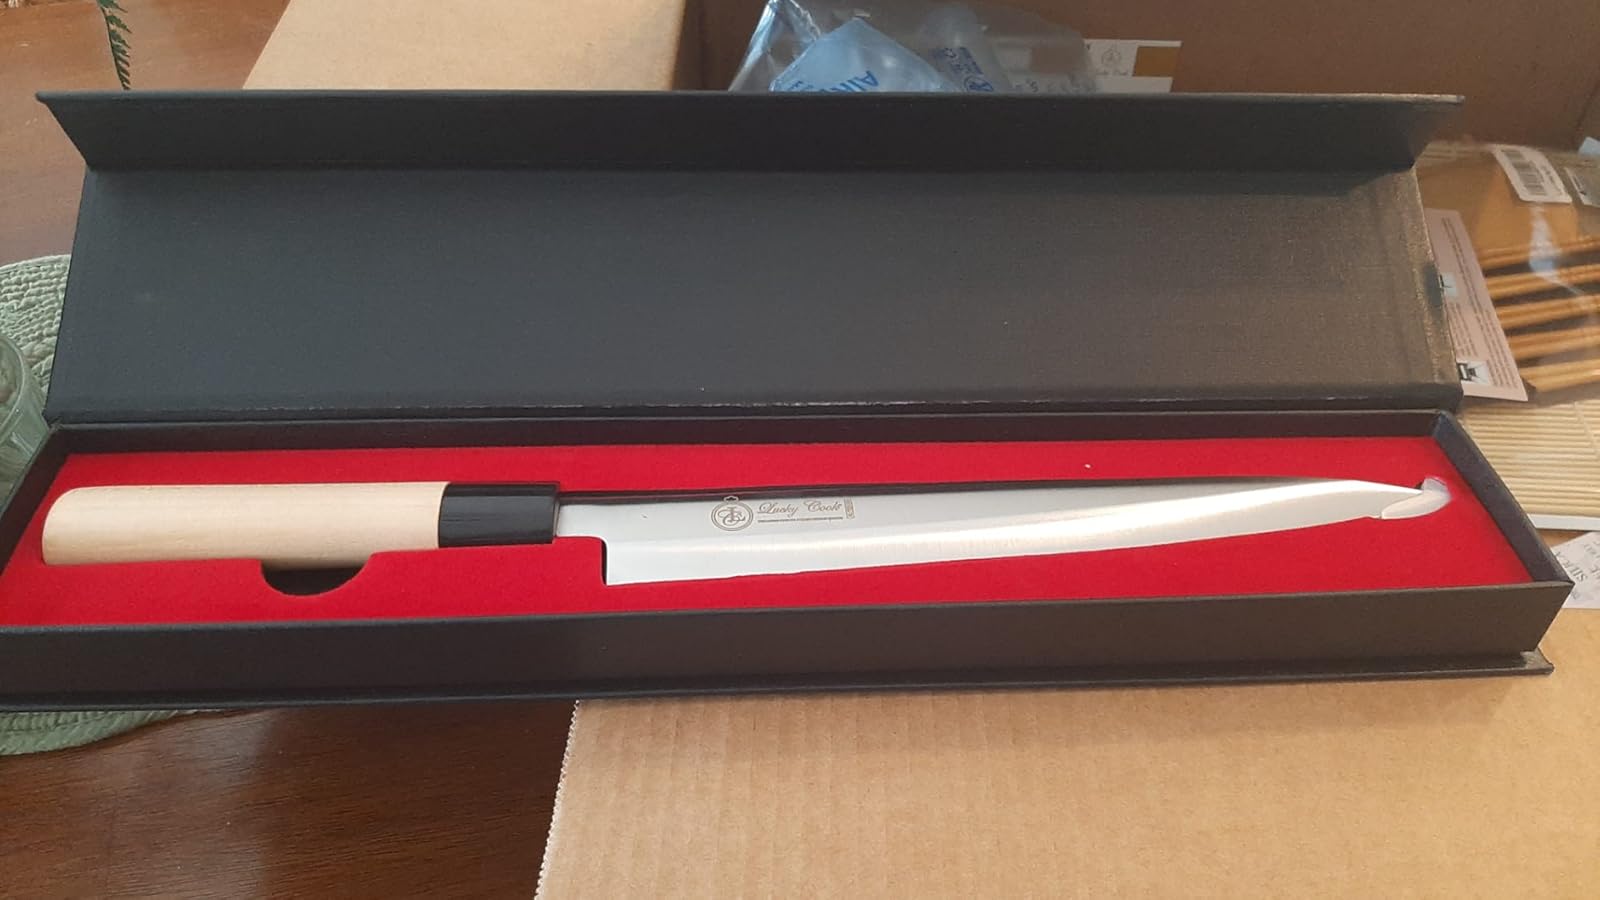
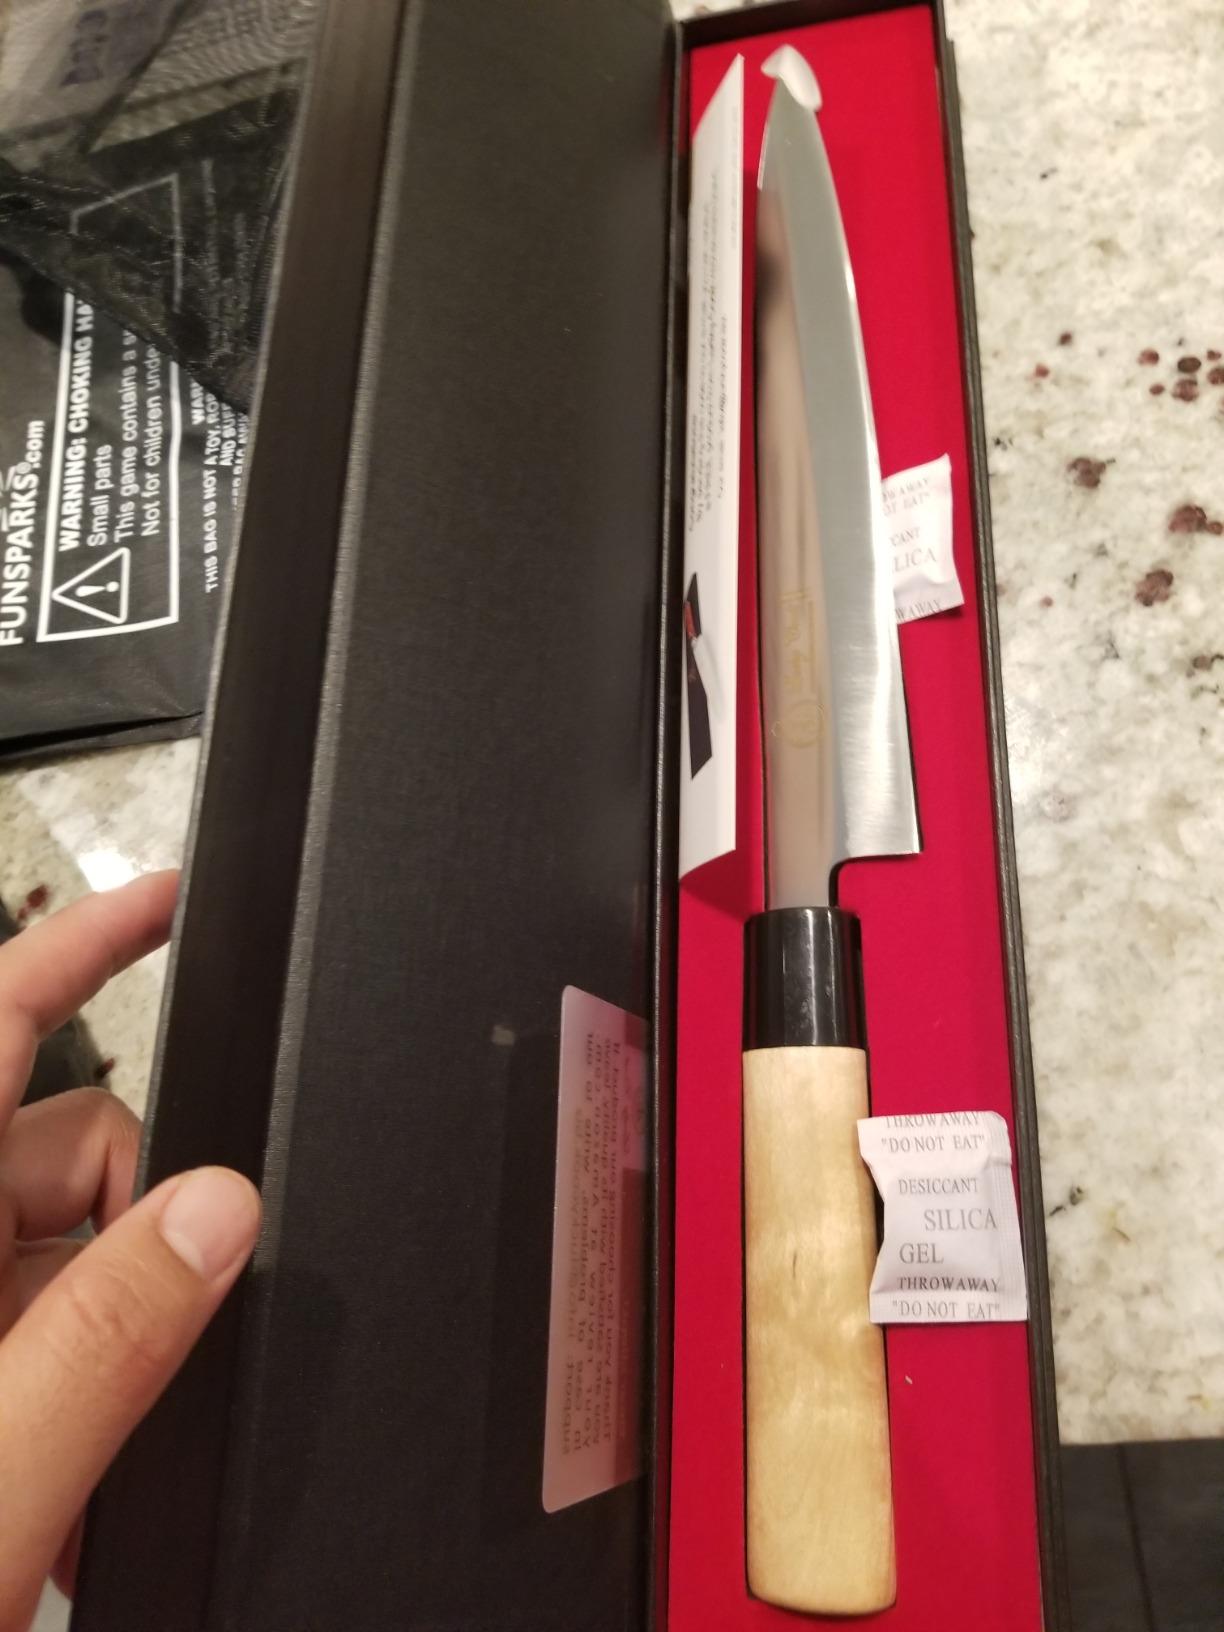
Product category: items_knife
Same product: yes